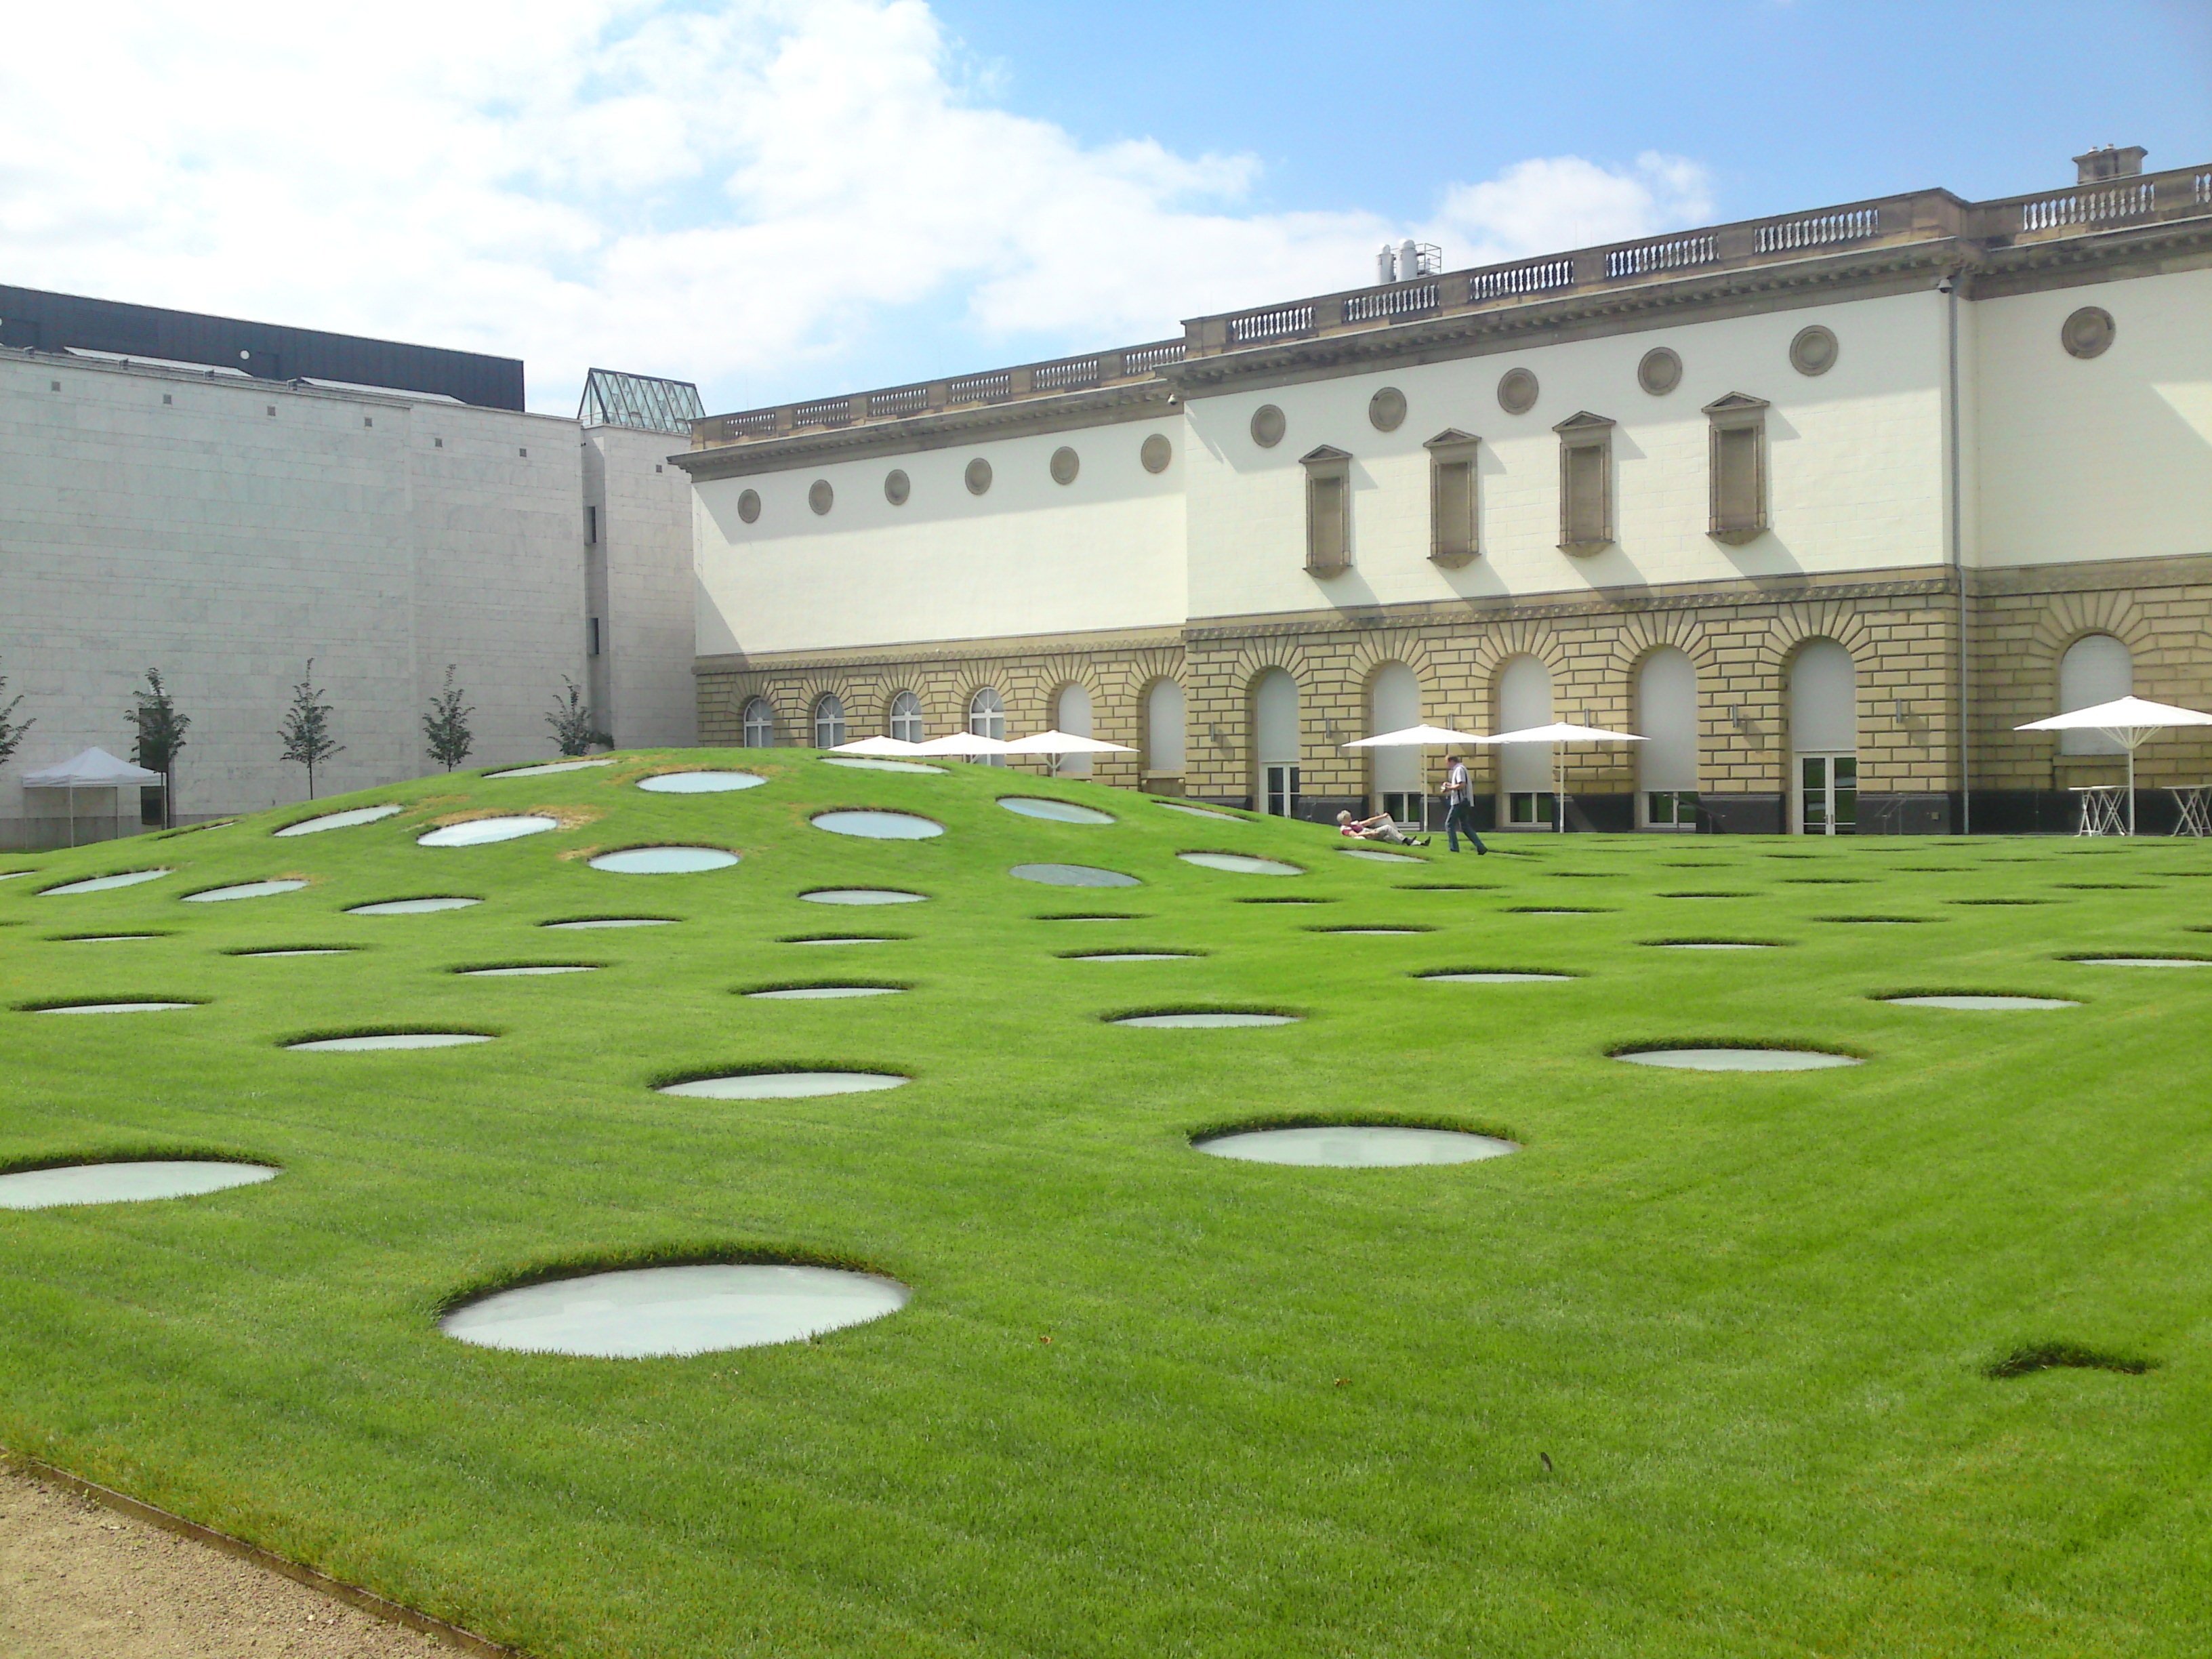
grass, architecture, structure, lawn, building, green, museum, property, modern, new, estate, rush, frankfurt, turfed, art gallery, flooring, stately home, ornamental grass, sport venue, st del, st del museum